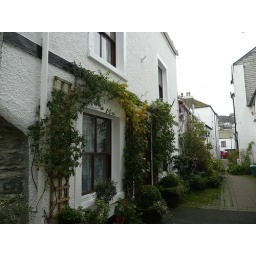
A lot of the old houses and cottages in Looe have white walls, as this narrow street clearly shows.